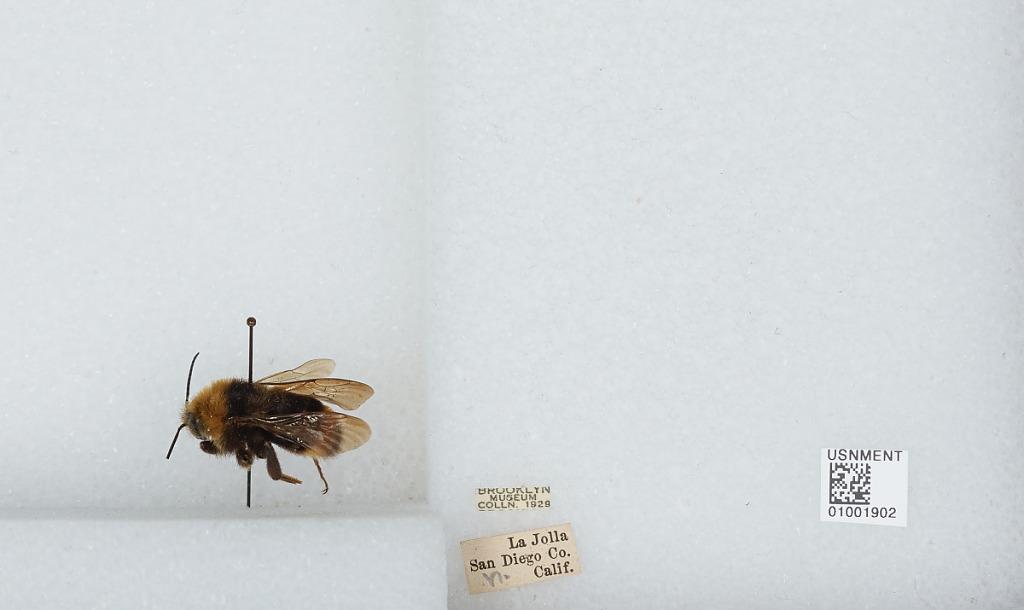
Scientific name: Bombus (Fervidobombus) californicus Smith
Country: United States
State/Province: California
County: San Diego
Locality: La Jolla
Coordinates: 32.84, -117.277